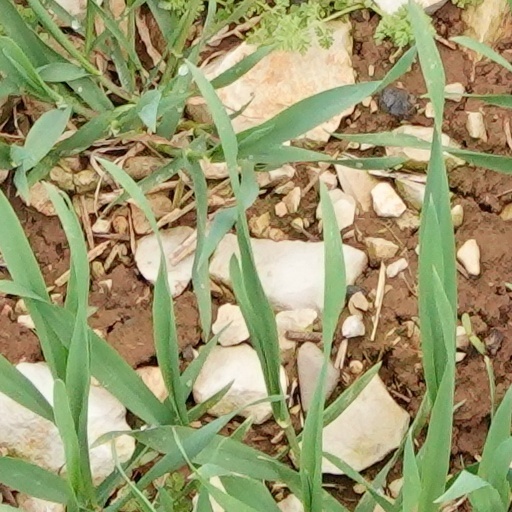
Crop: wheat